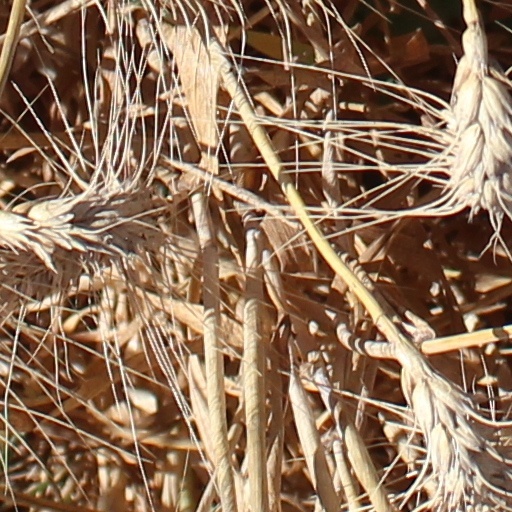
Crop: wheat